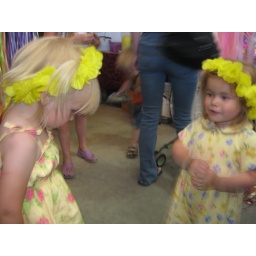
girls in yellow